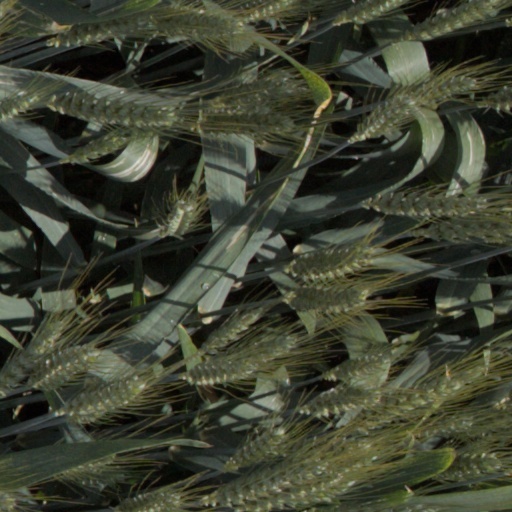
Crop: wheat